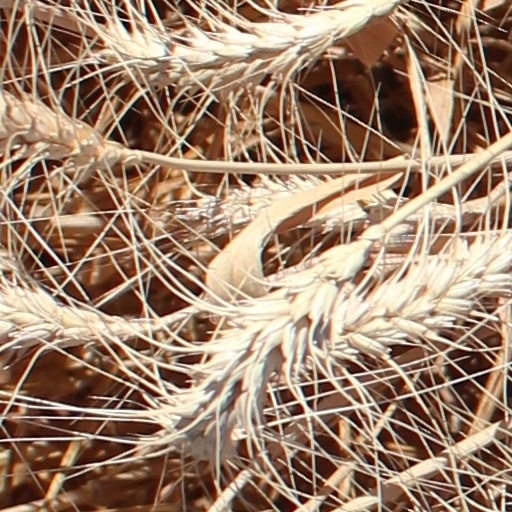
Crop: wheat